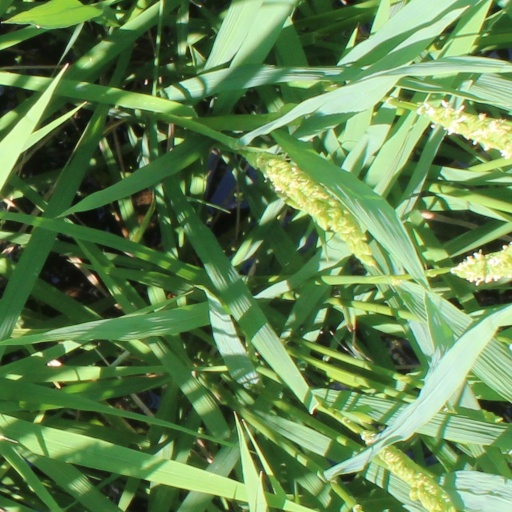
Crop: rice